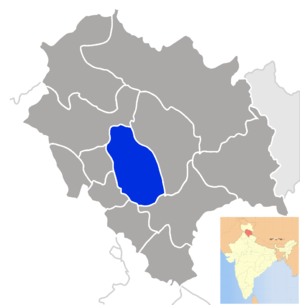
Le District de Mandi est un district de l'état de l'Himachal Pradesh en Inde.